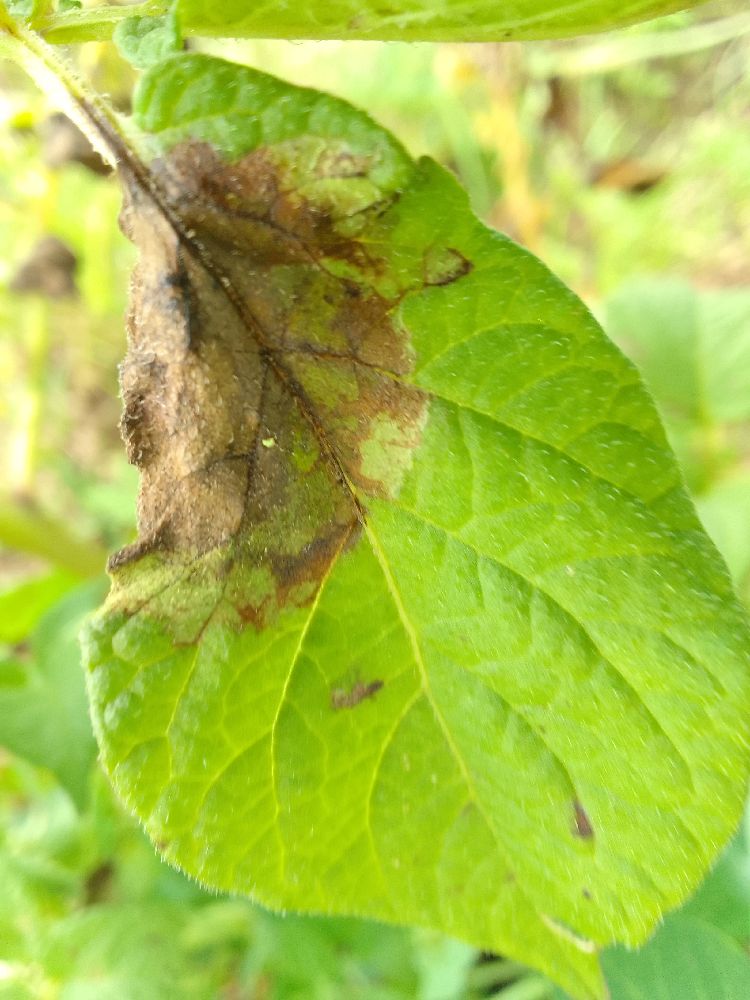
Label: Late blight